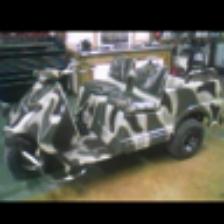
Label: NonHuman